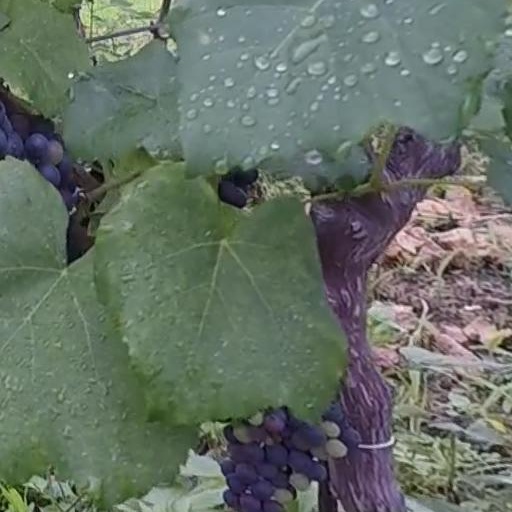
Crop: grape